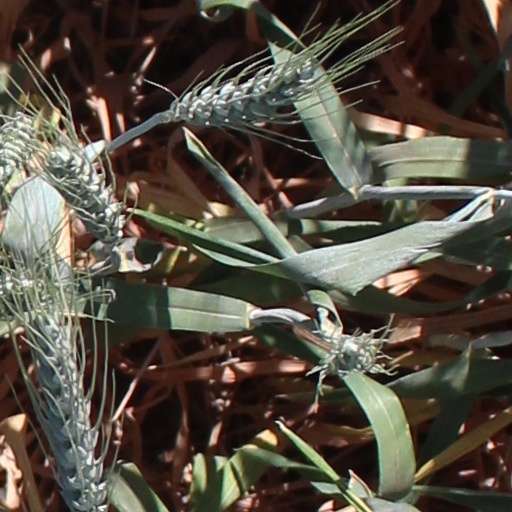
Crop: wheat